Saizenay

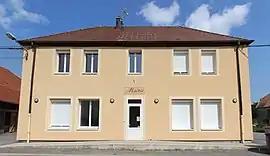
The town hall in Saizenay

Saizenay is a commune in the Jura department in the Bourgogne-Franche-Comté region in eastern France.